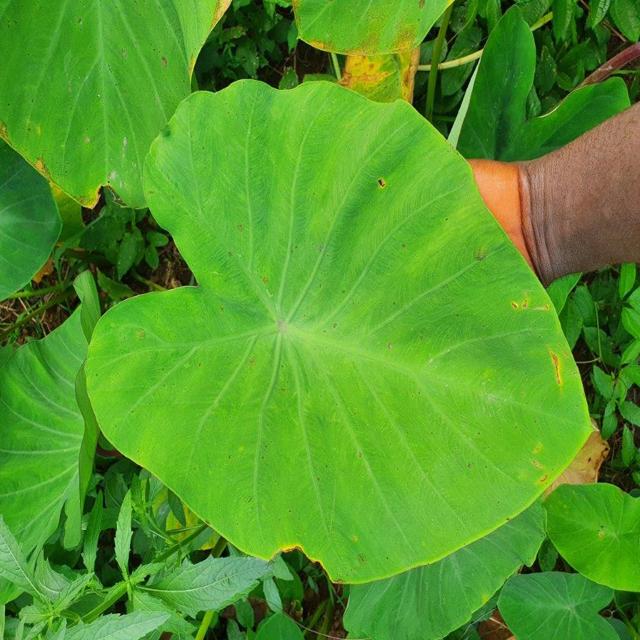
Label: Early_Blight